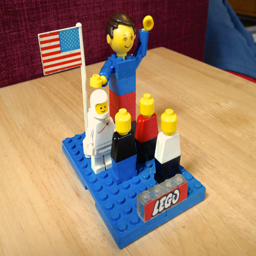
just look at the logo !